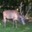
Label: deer